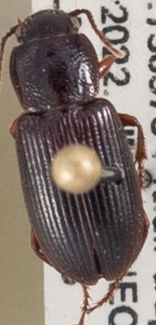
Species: Dicheirus piceus
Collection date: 2022-04-13
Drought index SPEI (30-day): -0.644
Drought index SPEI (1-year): -2.09
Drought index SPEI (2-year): -2.09